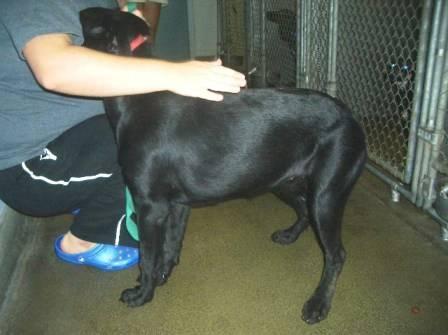
dog